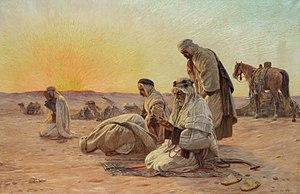
Otto Pilny était un peintre suisse spécialisé en œuvres orientalistes.